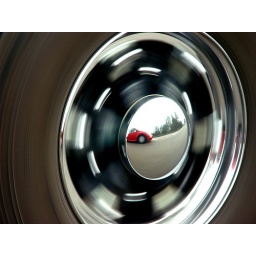
... in some truck hubcap, en-route to the blue mountains with georgina.